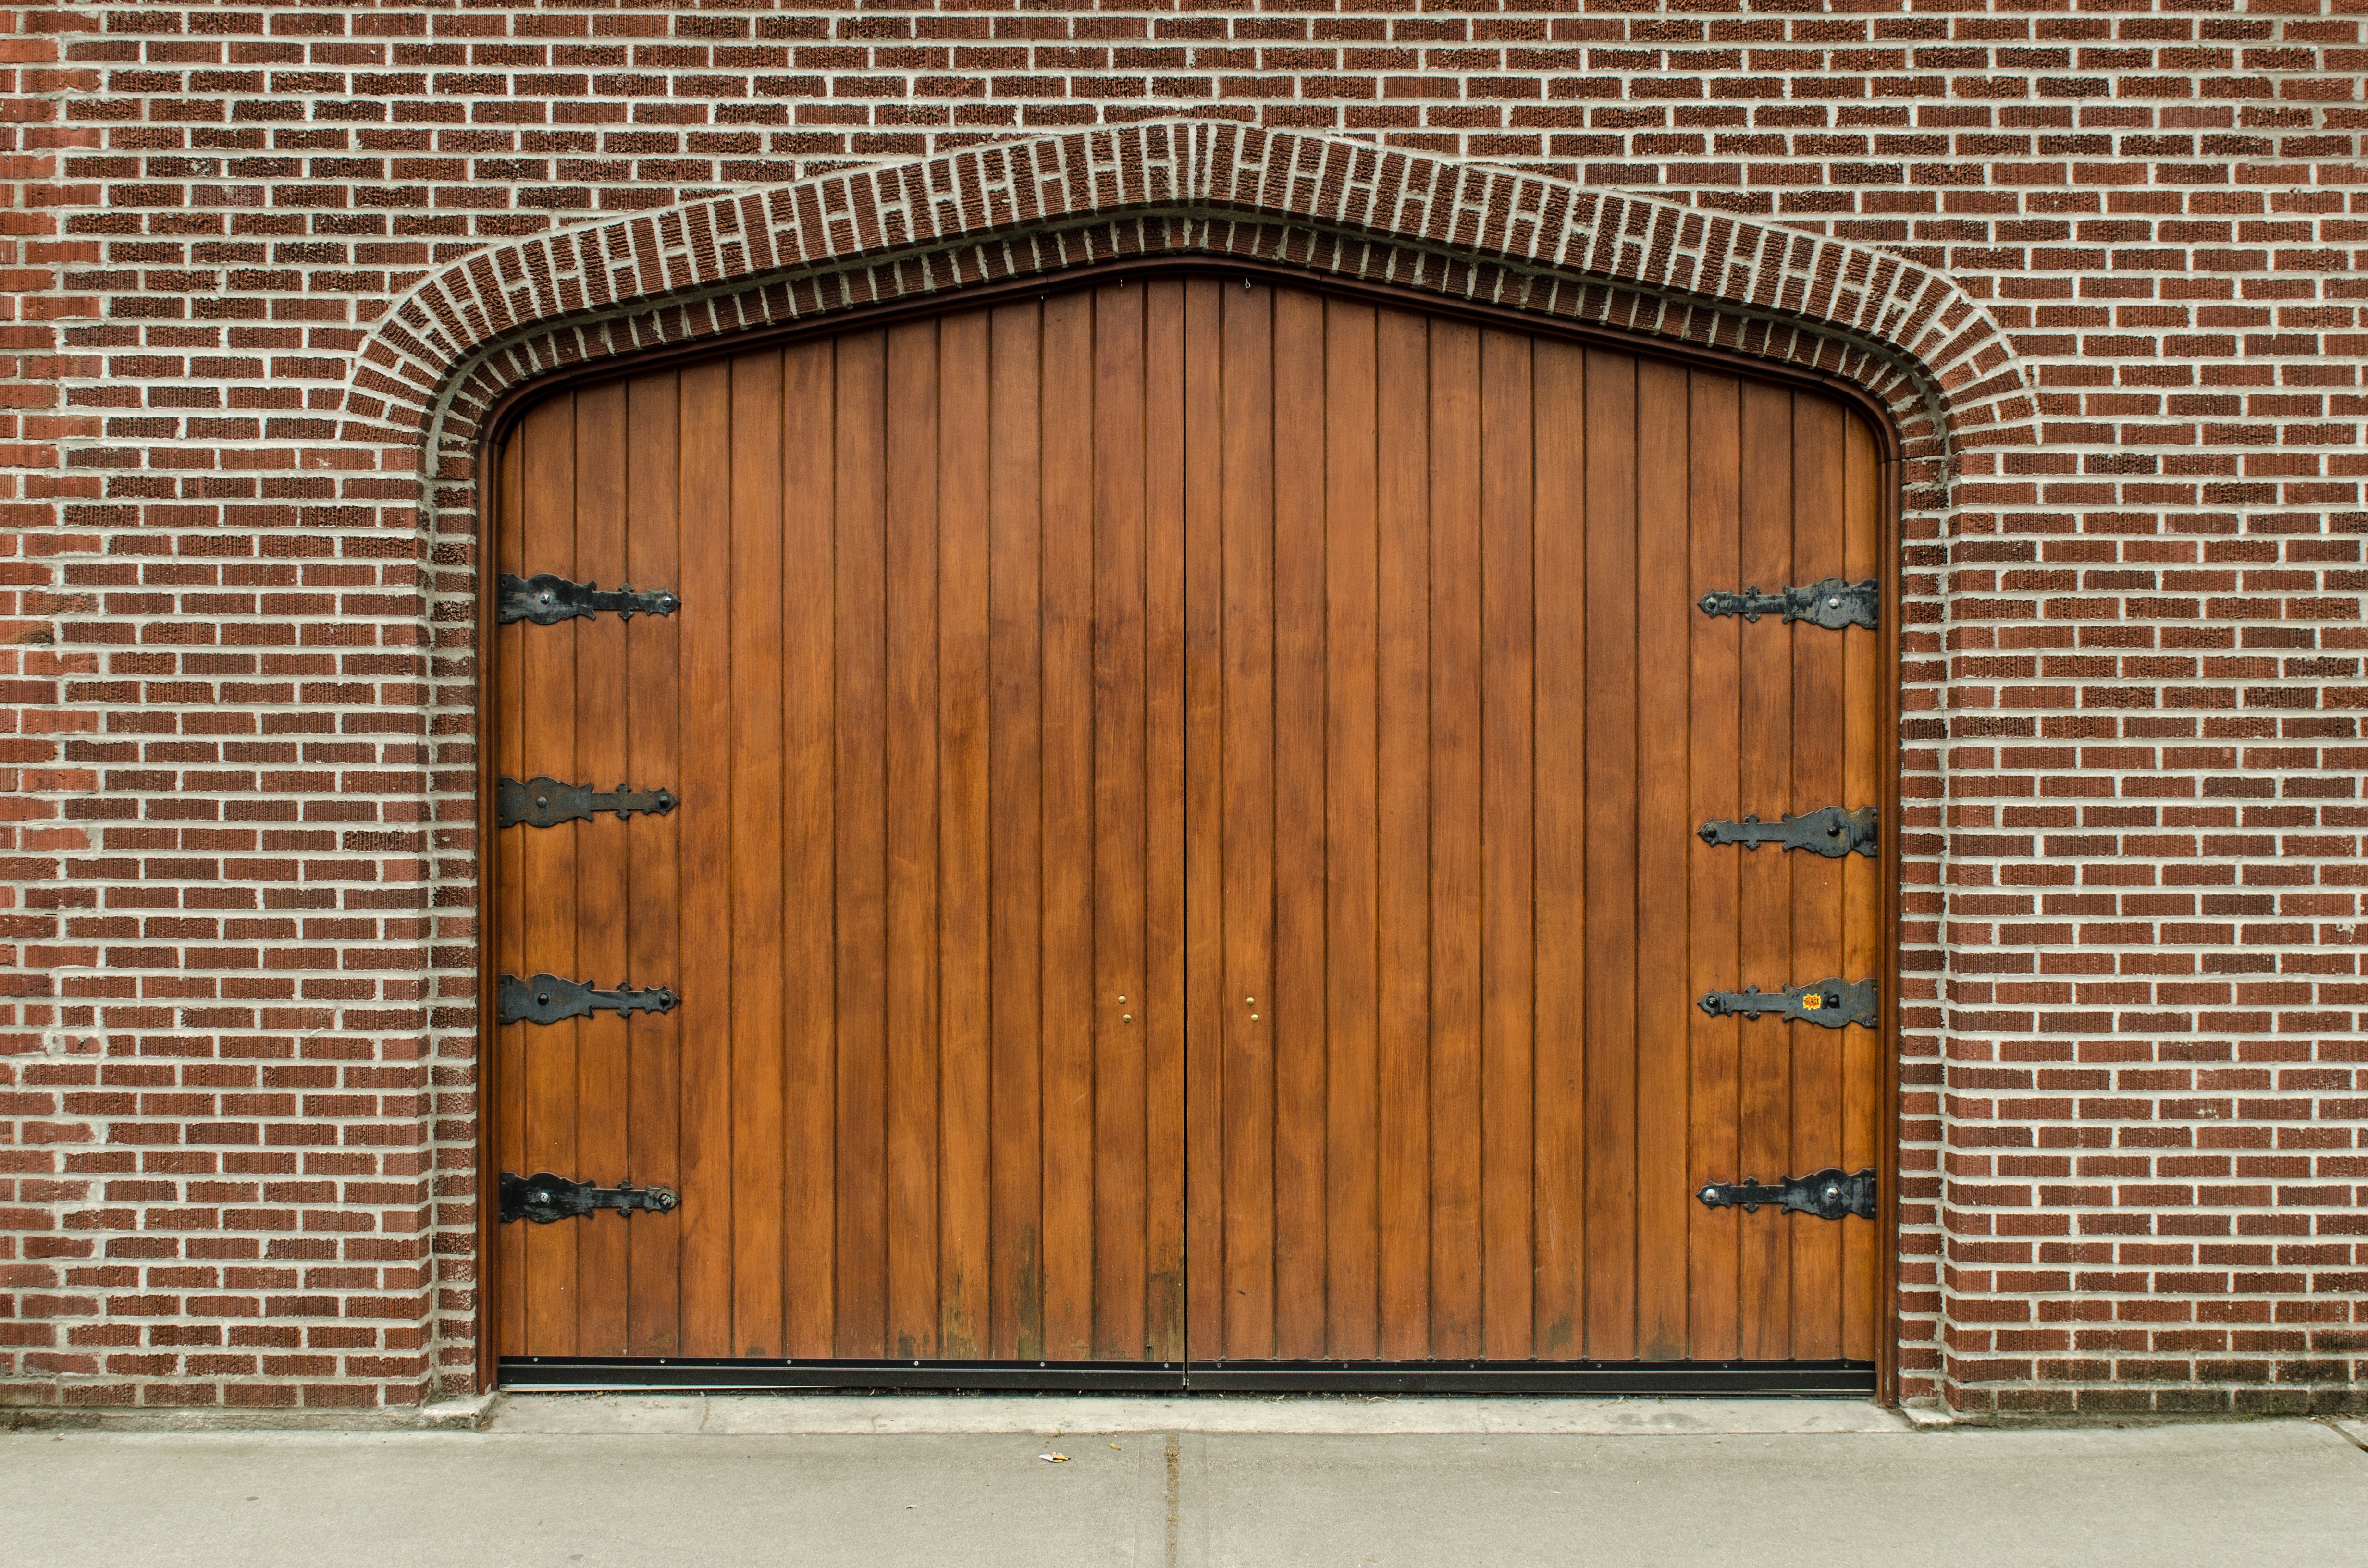
wood, arch, facade, gate, brick, door, interior design, garage door, window covering